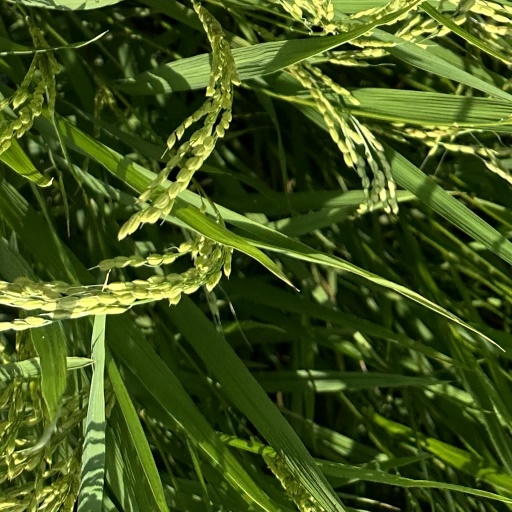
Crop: rice